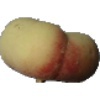
Label: Peach Flat 1